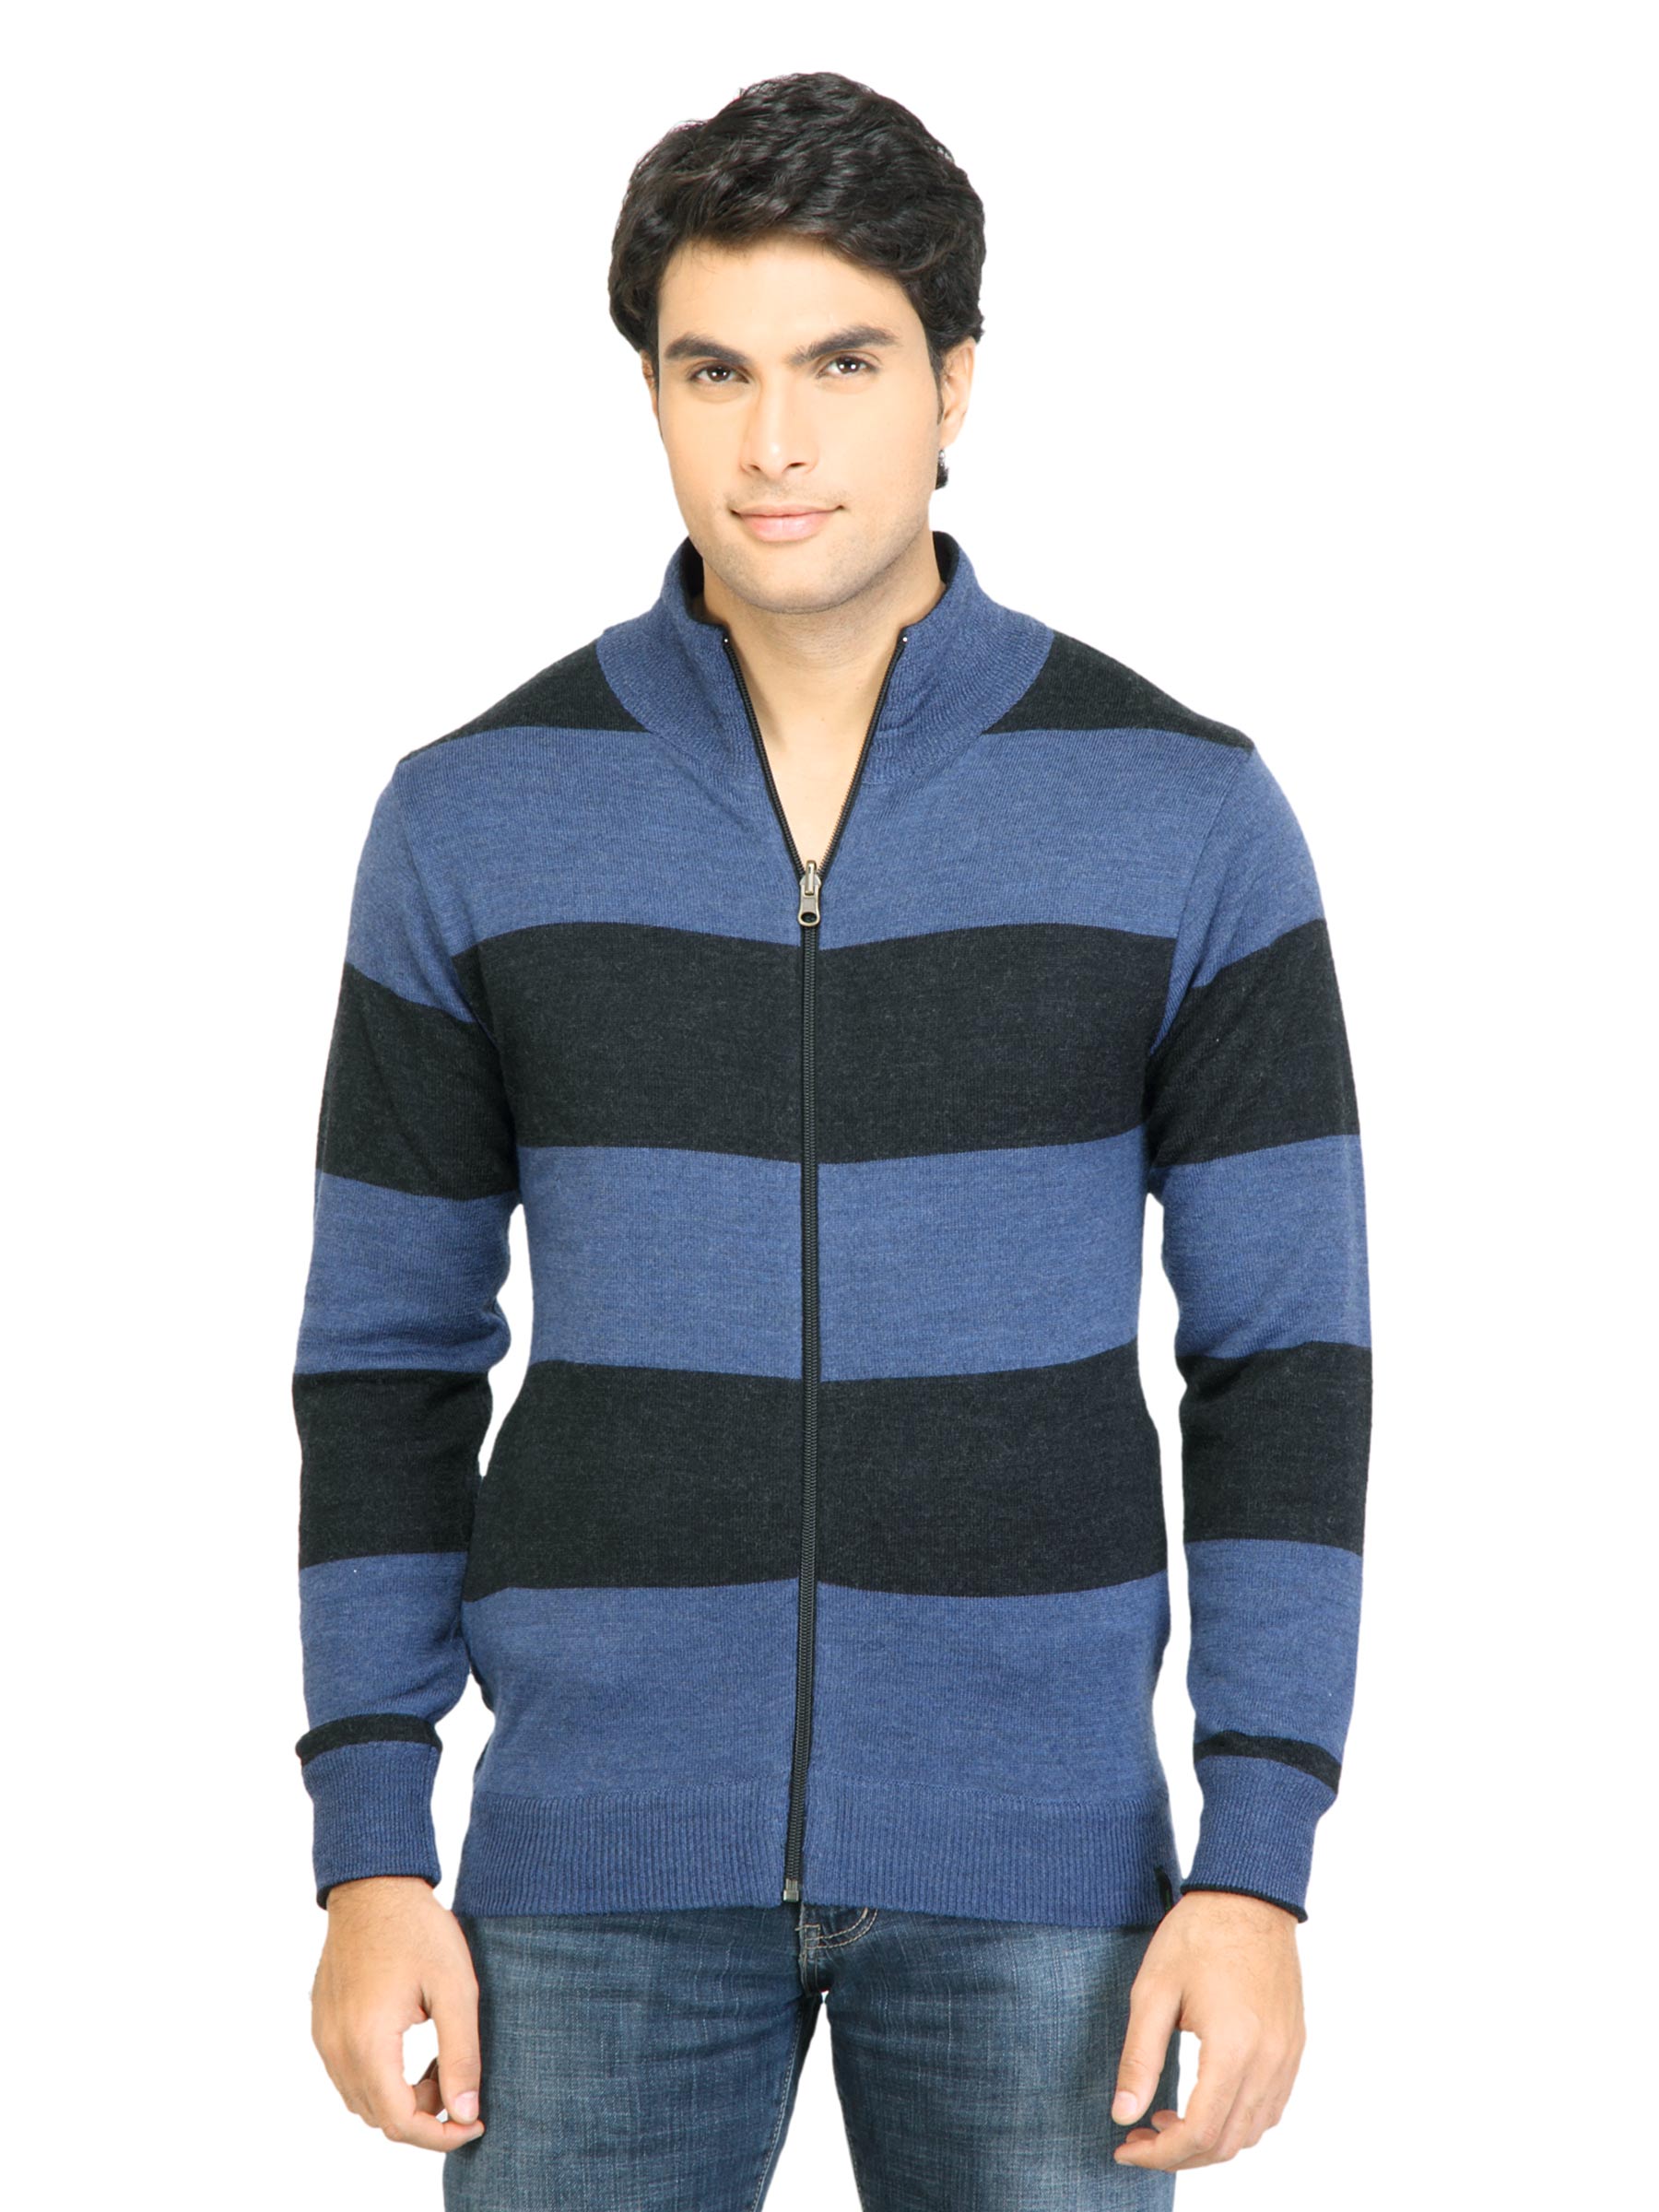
United Colors of Benetton Men Stripes Blue Sweater
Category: Apparel / Topwear / Sweaters
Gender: Men
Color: Blue
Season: Fall 2011
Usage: Casual